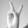
ASL letter: V